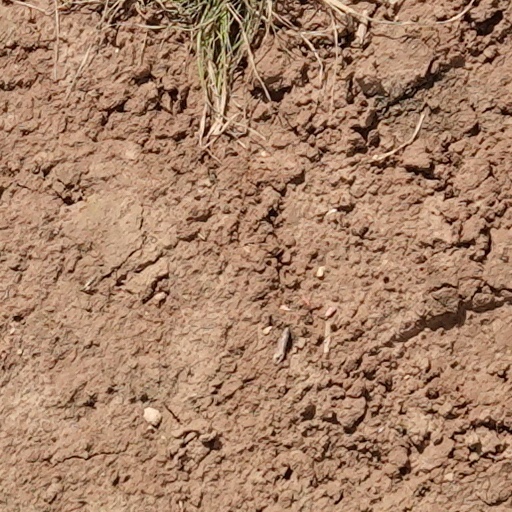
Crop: wheat